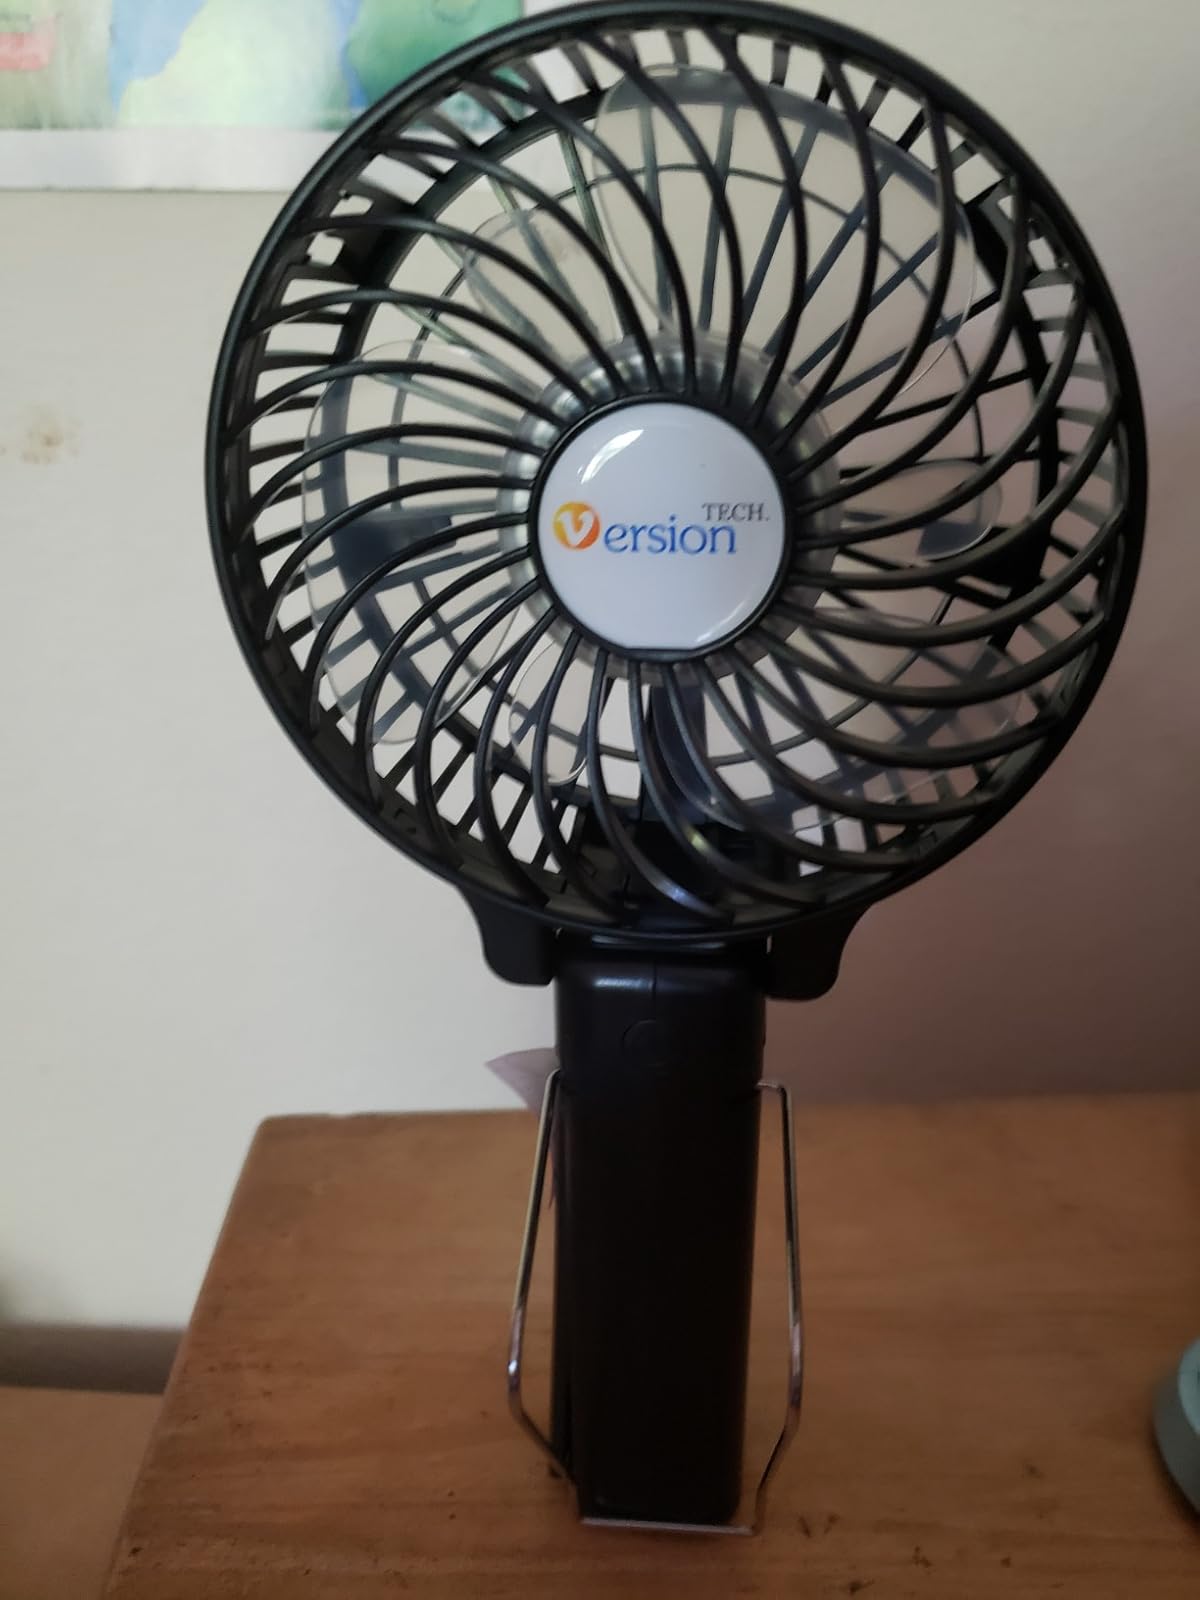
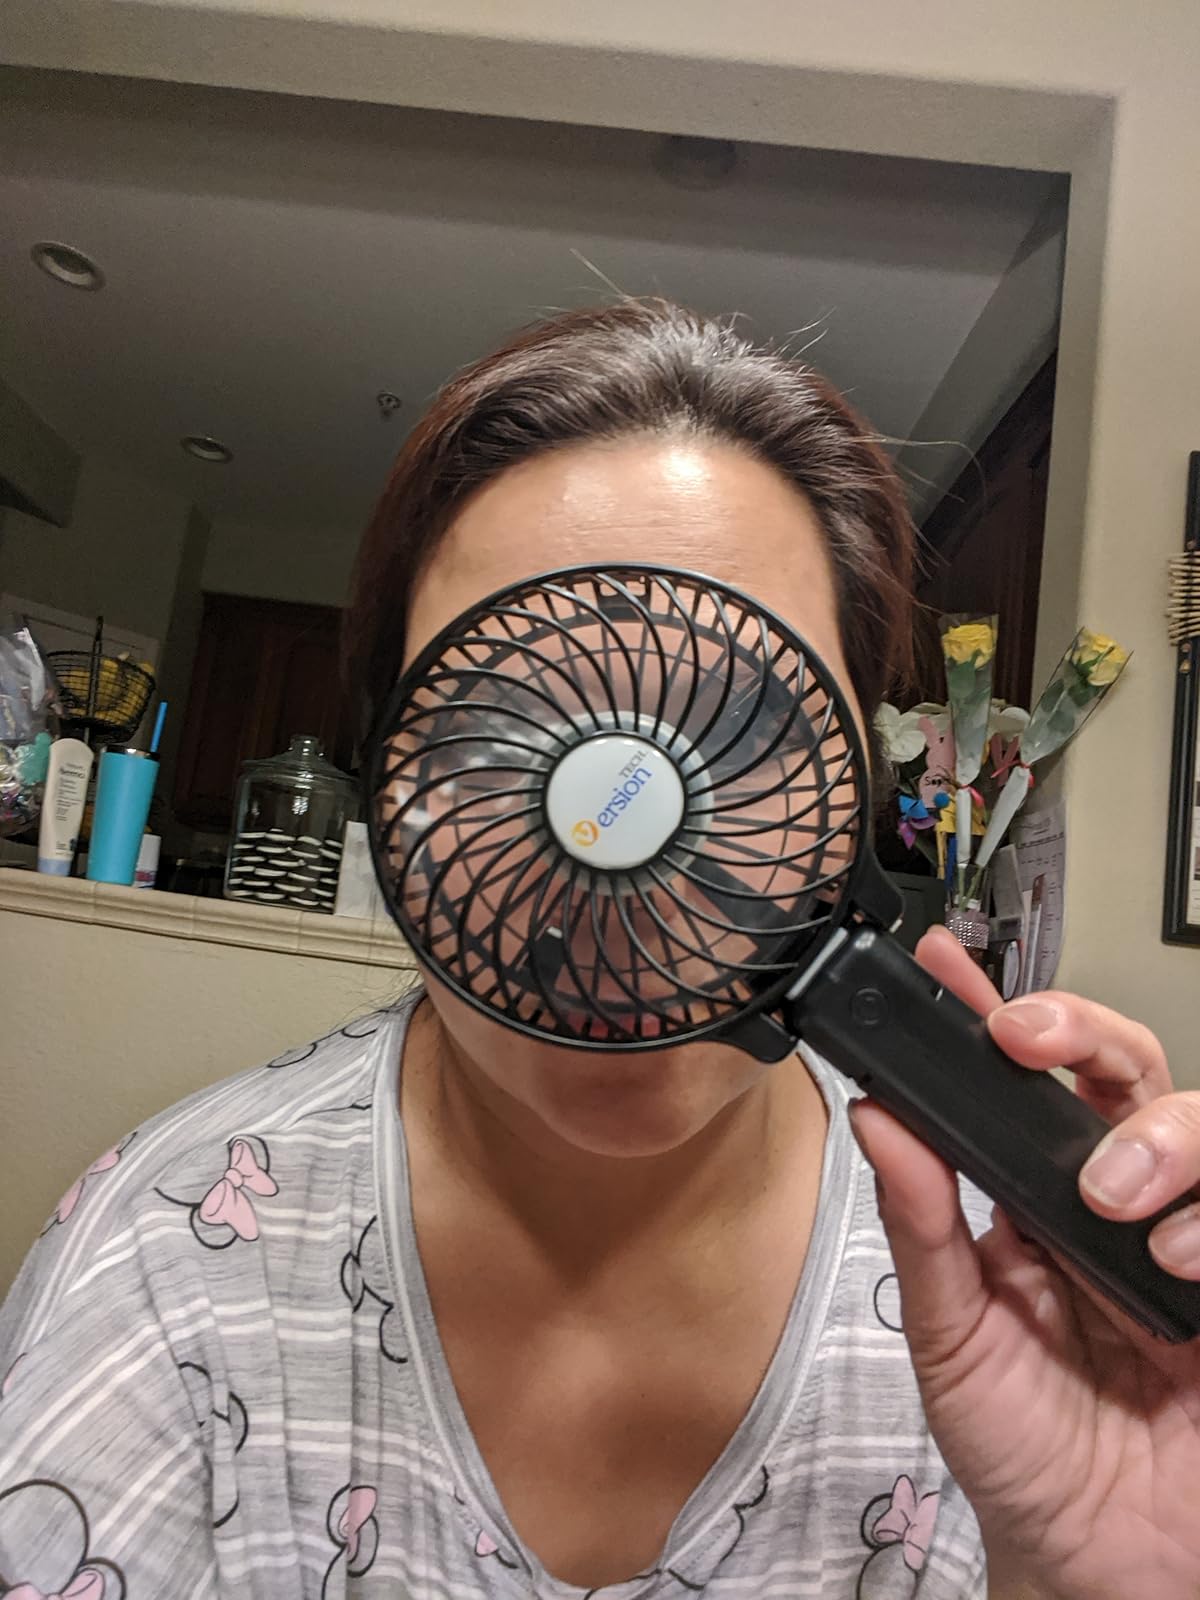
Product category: fan
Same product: yes